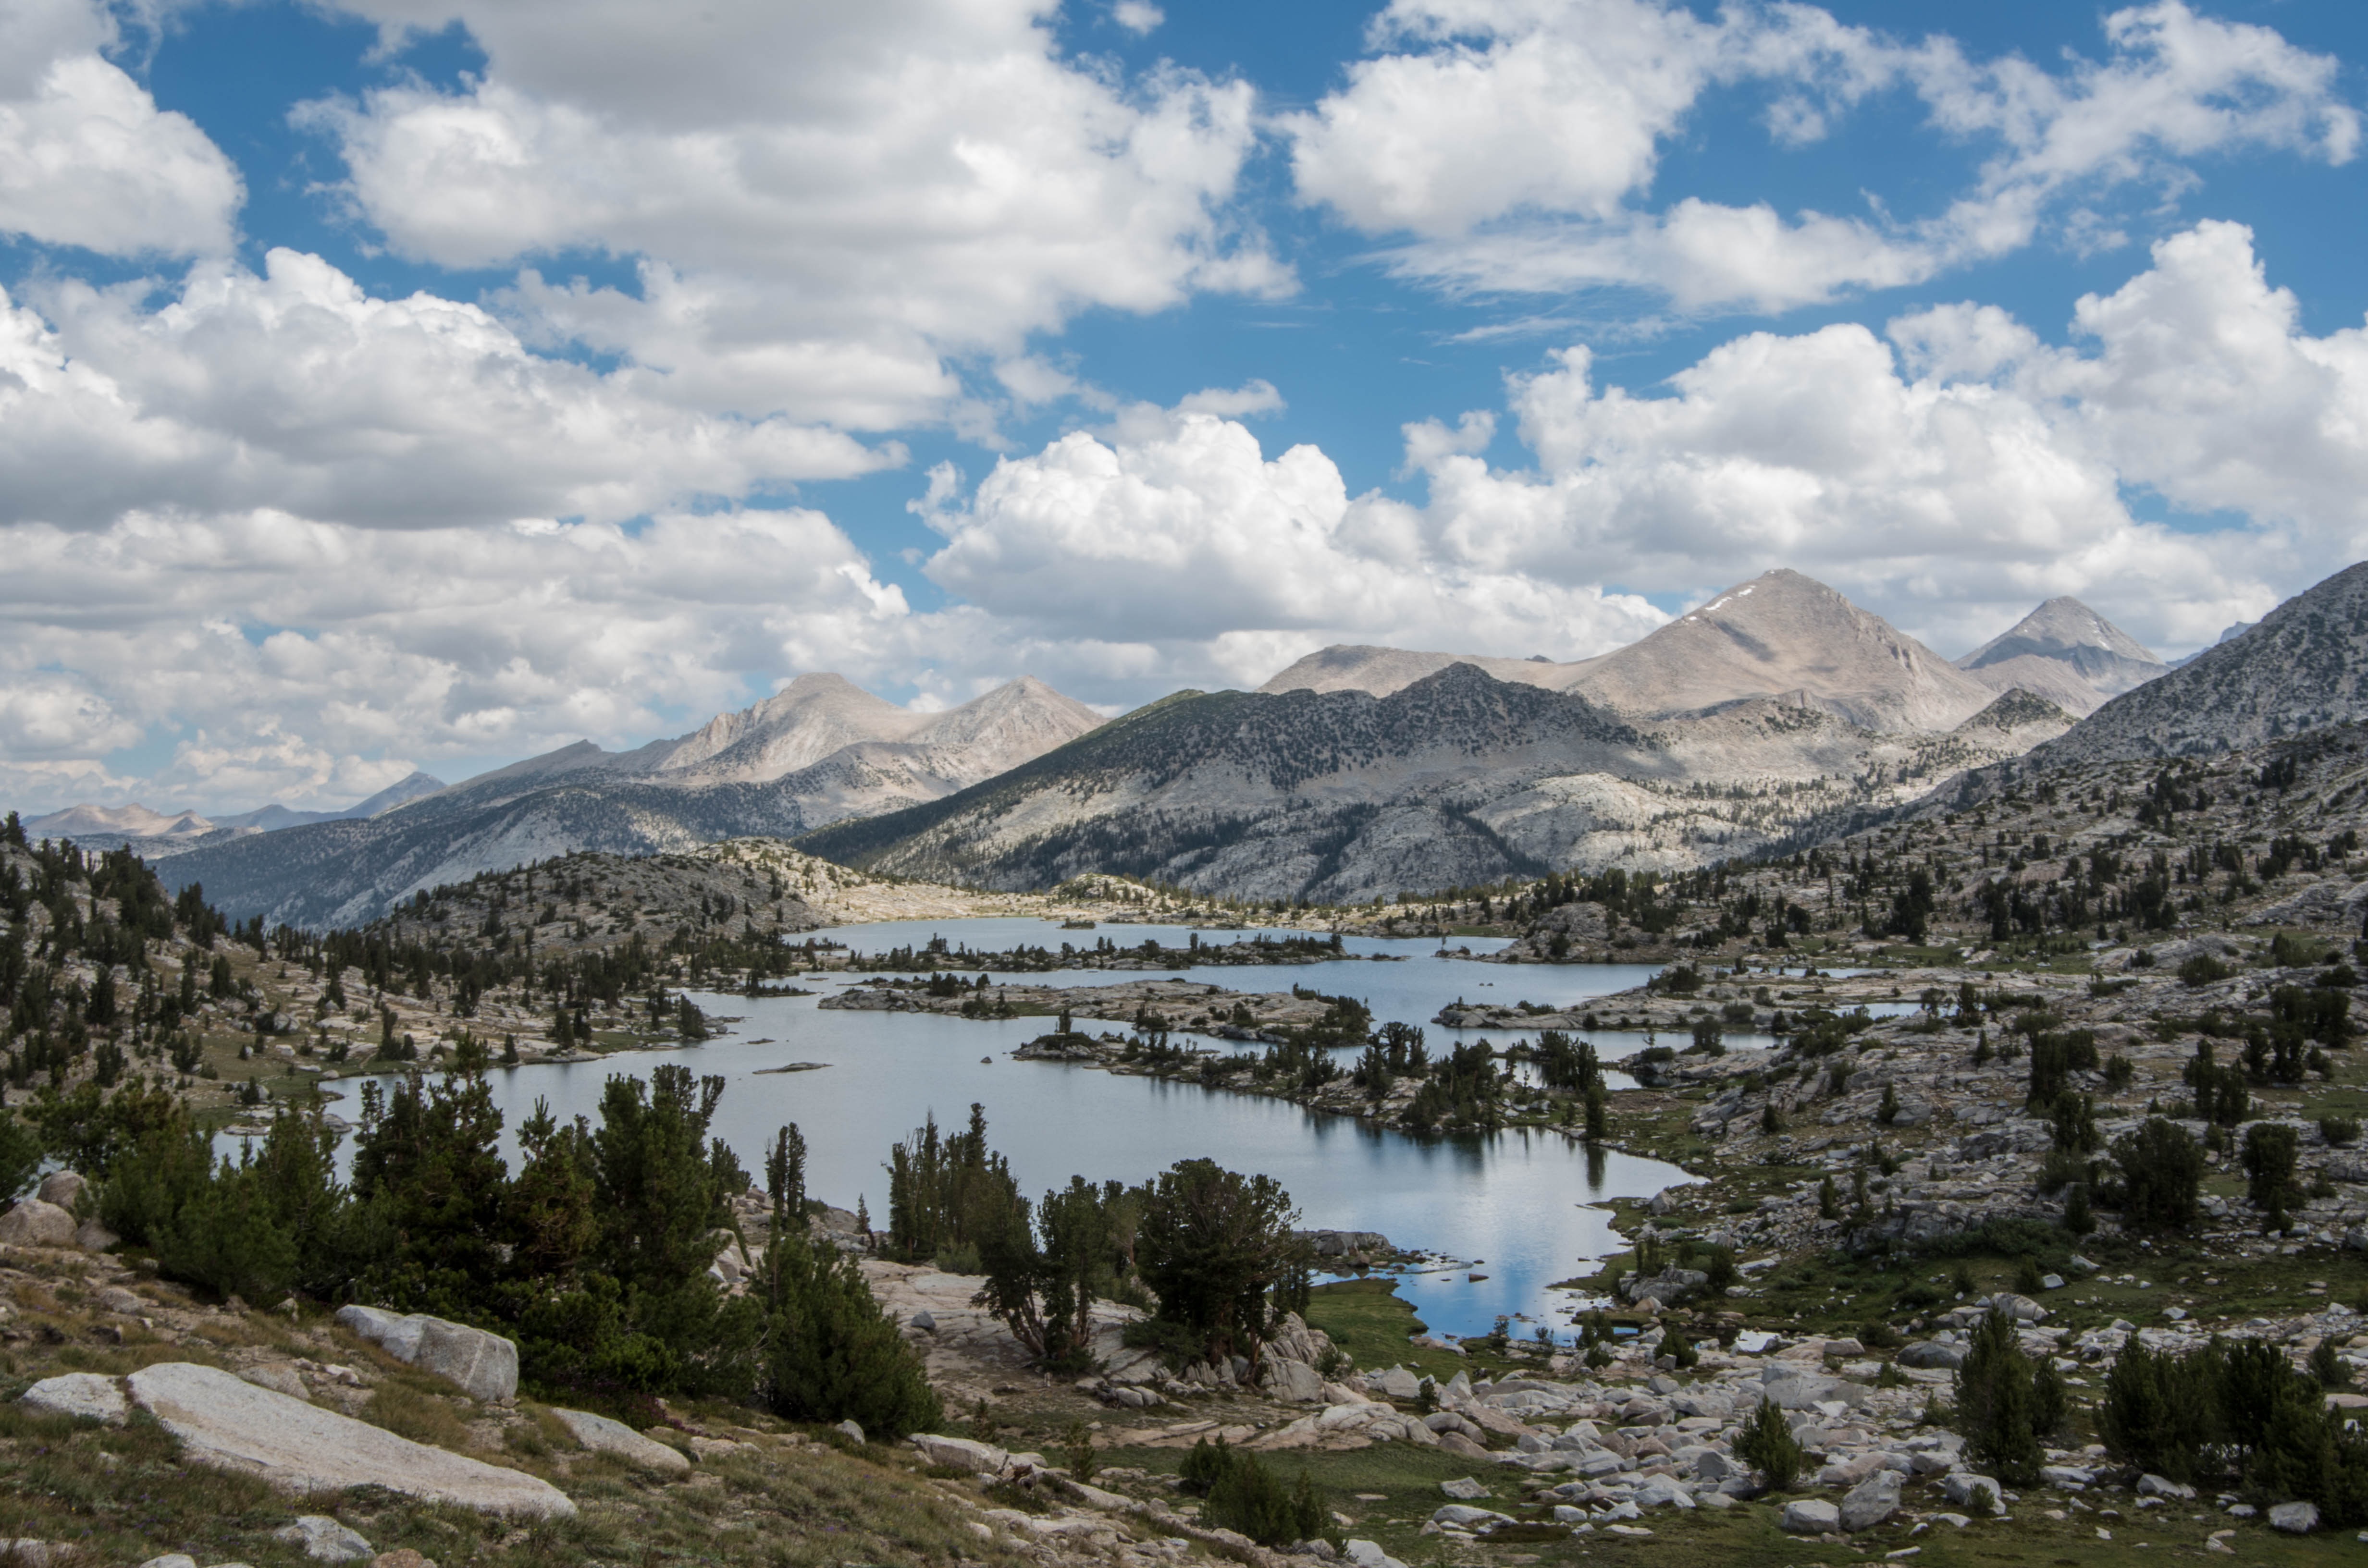
landscape, wilderness, walking, mountain, snow, cloud, lake, adventure, valley, mountain range, natural, reservoir, highland, ridge, alps, backpacking, plateau, fell, loch, landform, mountain pass, geographical feature, mountainous landforms, jmt